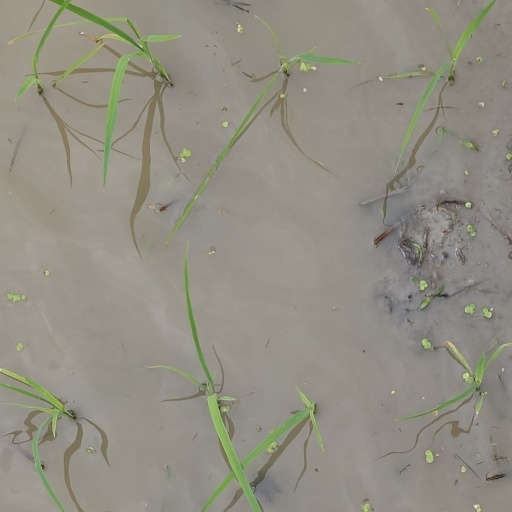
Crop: rice